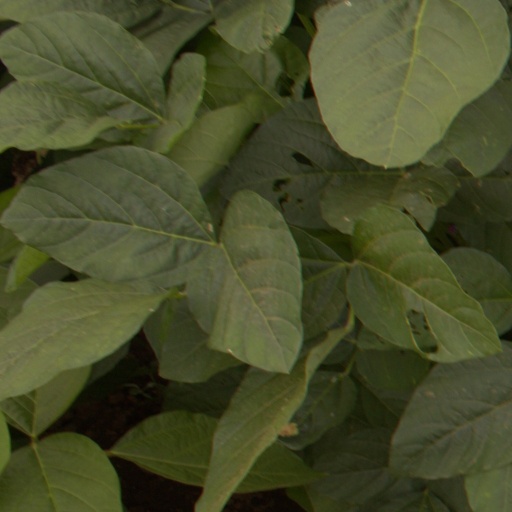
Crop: soybean